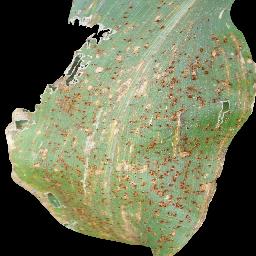
Label: Corn___Common_rust